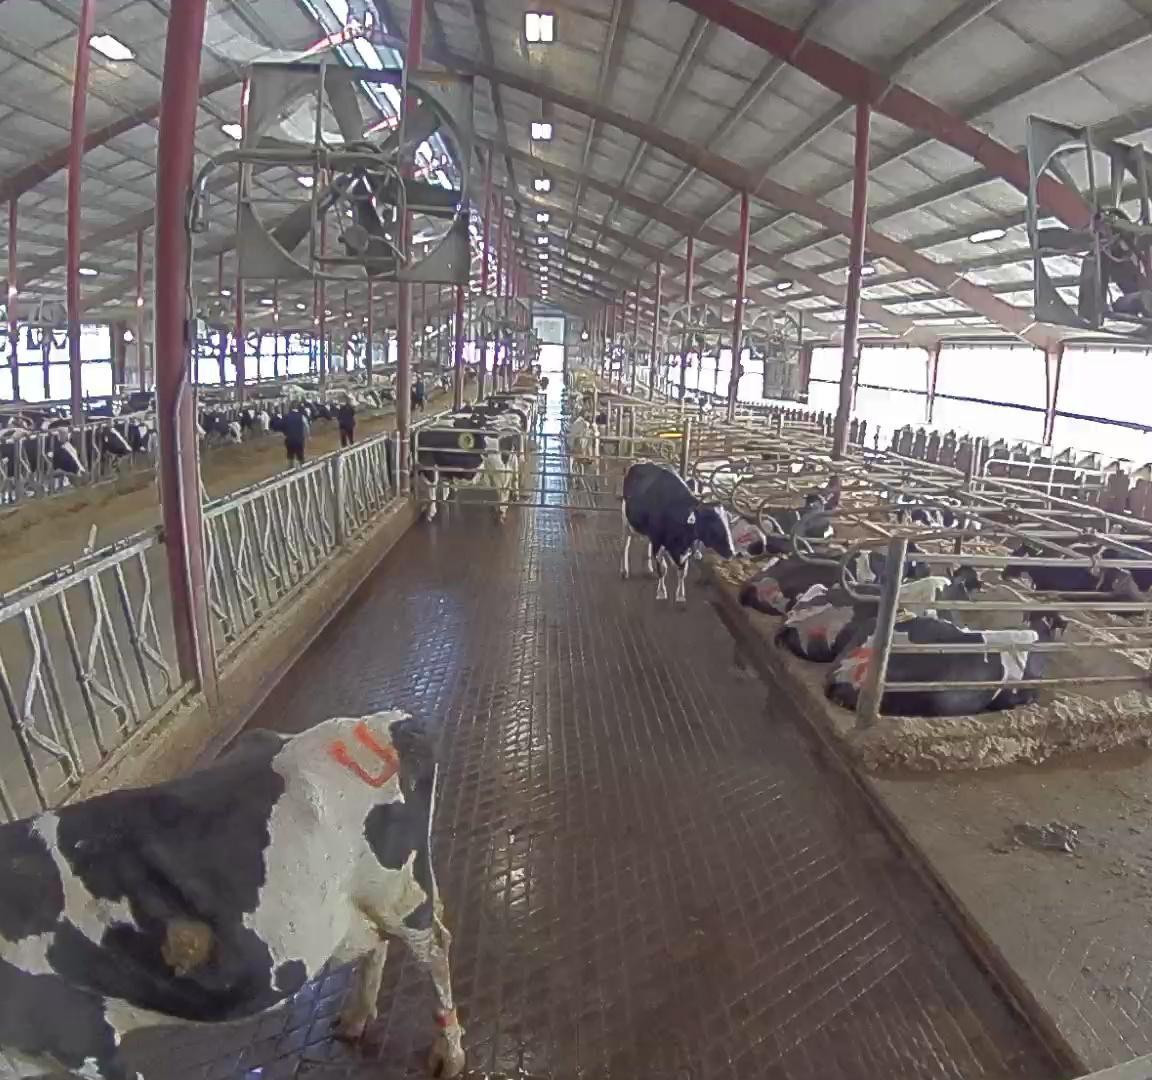
Number of cows: 10